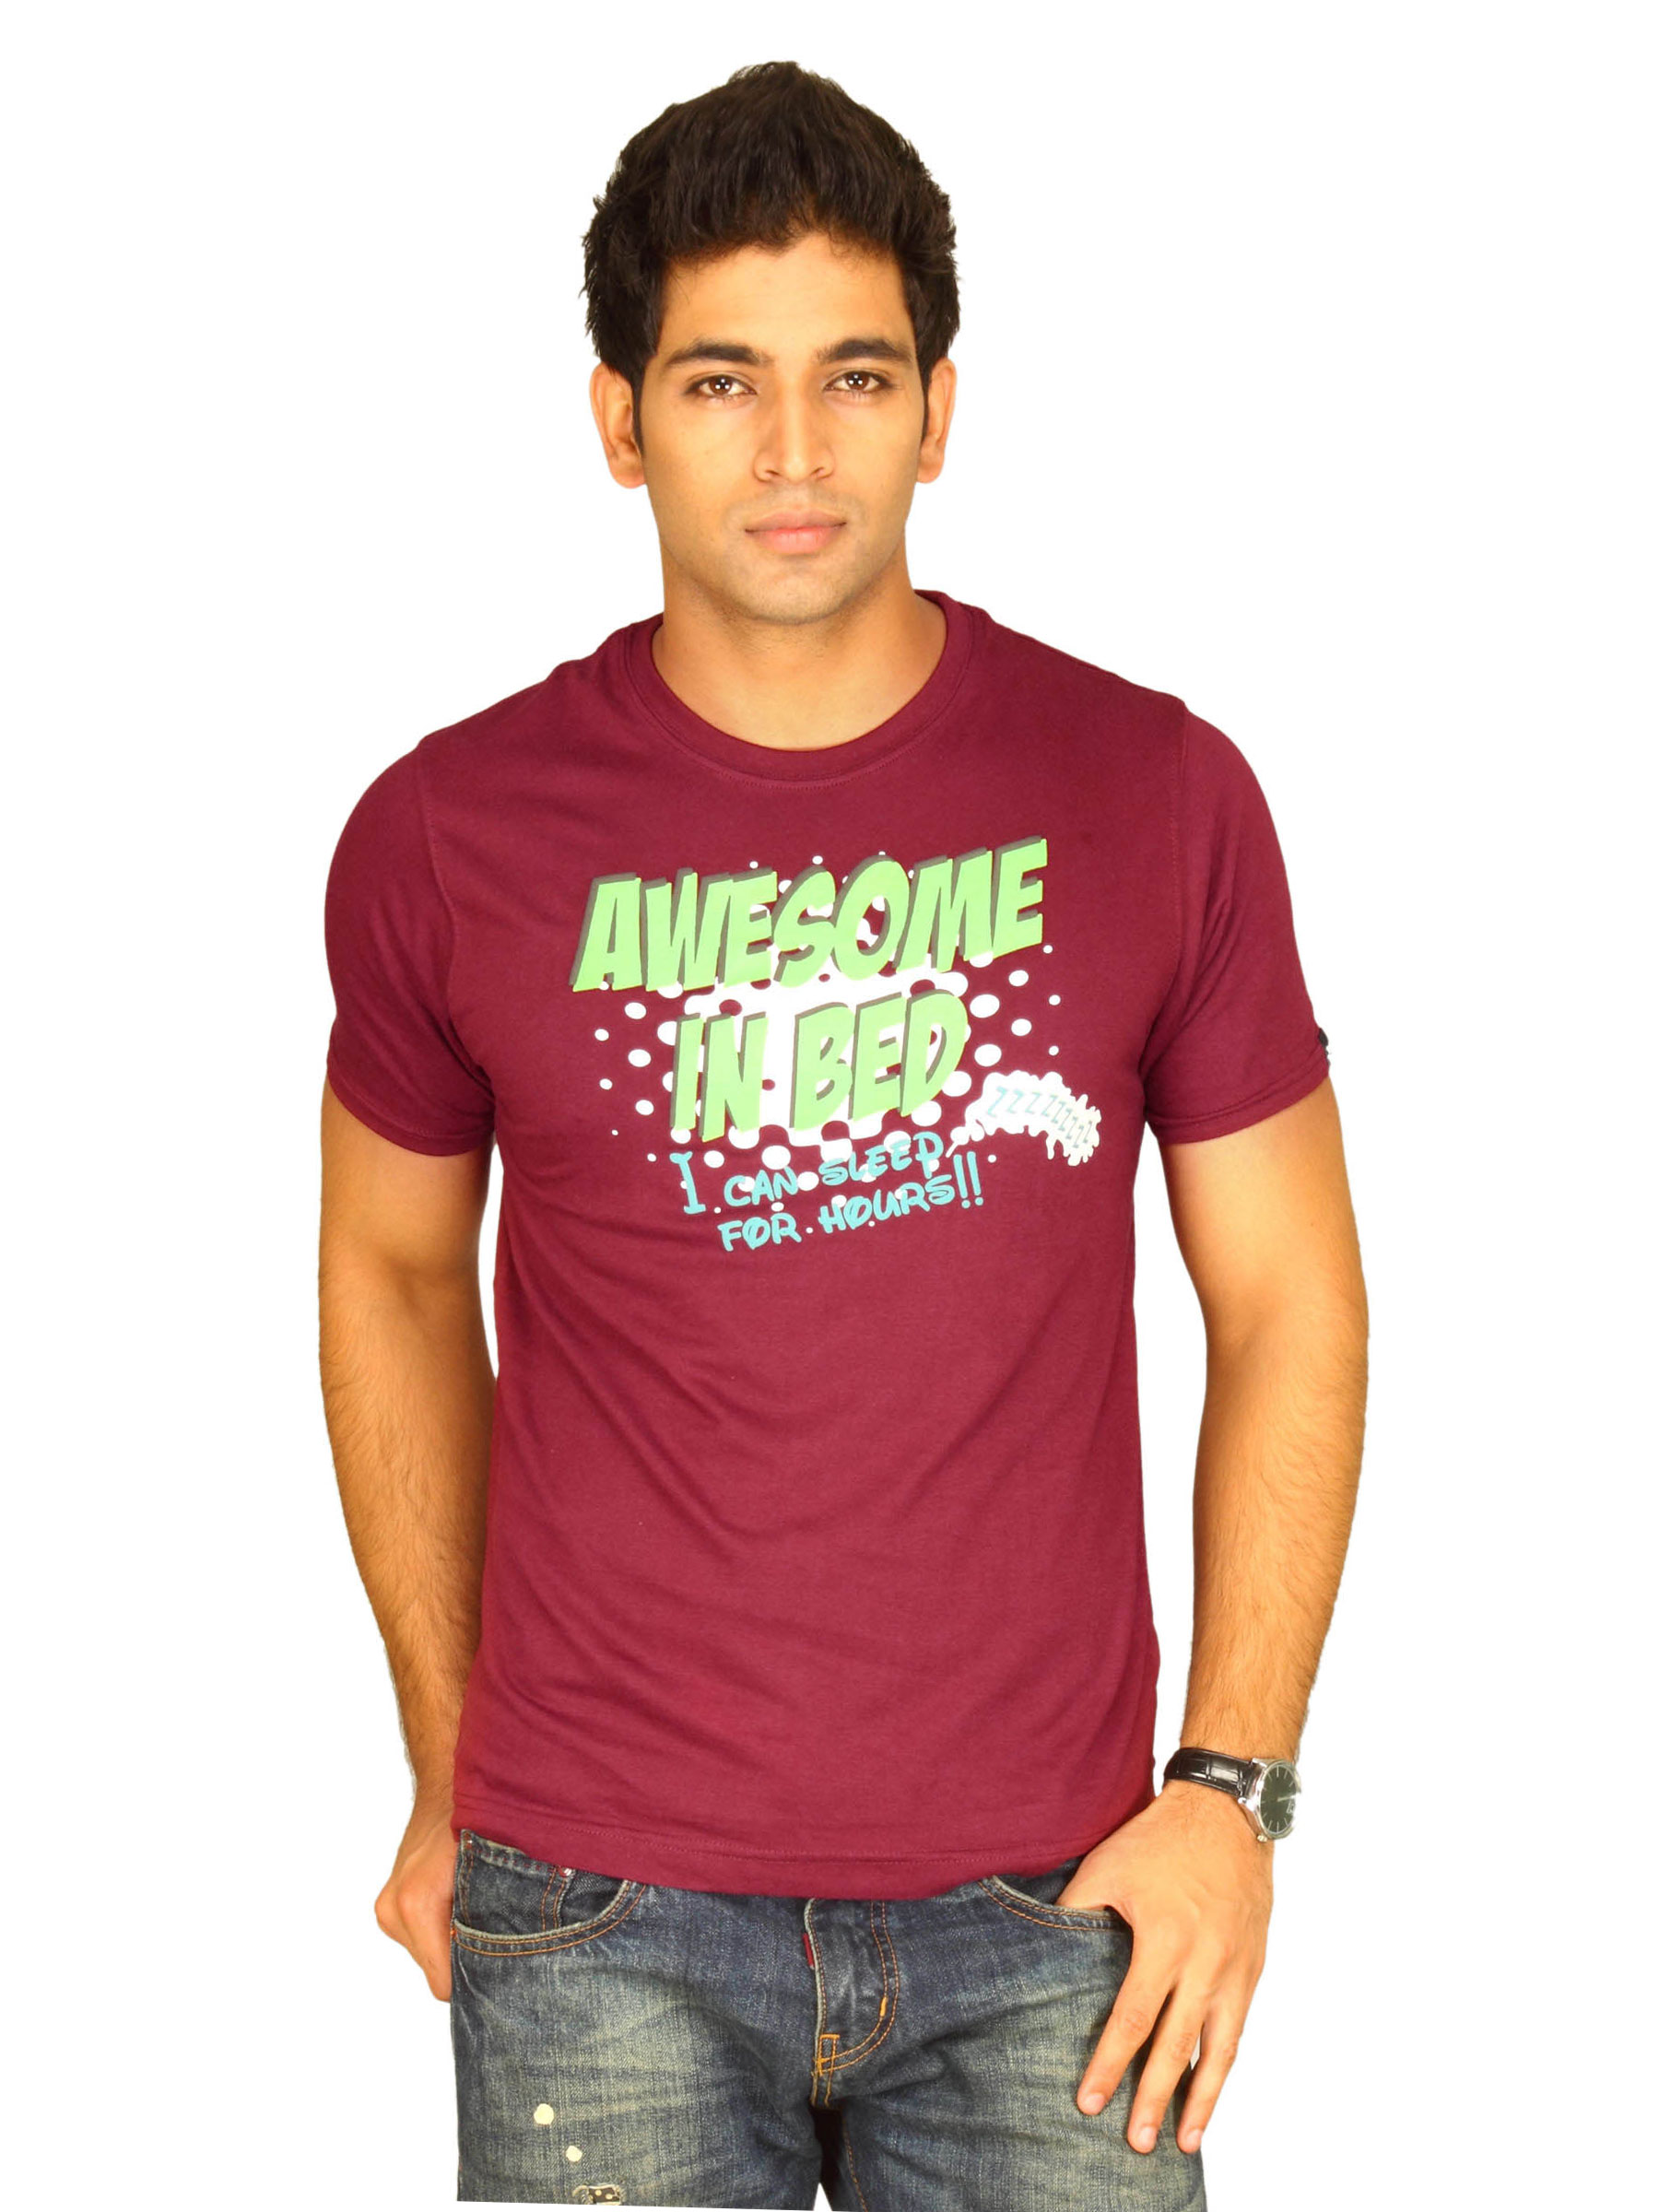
Probase Men's Awesome In Bed Maroon Tshirt
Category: Apparel / Topwear / Tshirts
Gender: Men
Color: Maroon
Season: Summer 2011
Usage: Casual